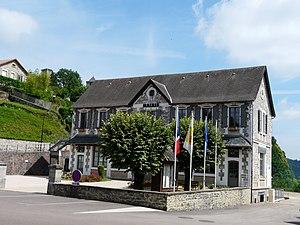
La mairie de Cornil, Corrèze, France.
Cornil est une commune française située dans le département de la Corrèze, en région Nouvelle-Aquitaine.